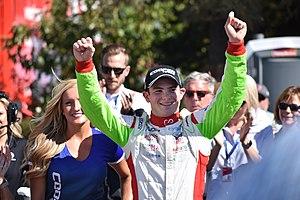
Patricio O'Ward, né le 6 mai 1999 à Monterrey, est un pilote automobile mexicain engagé en IndyCar Series au sein de l'équipe Arrow McLaren SP en 2020. Il a notamment remporté le championnat Indy Lights, l'antichambre de l'IndyCar Series, en 2018. Il a également couru en endurance et a remporté le WeatherTech SportsCar Championship en 2017 en catégorie Prototype Challenge.